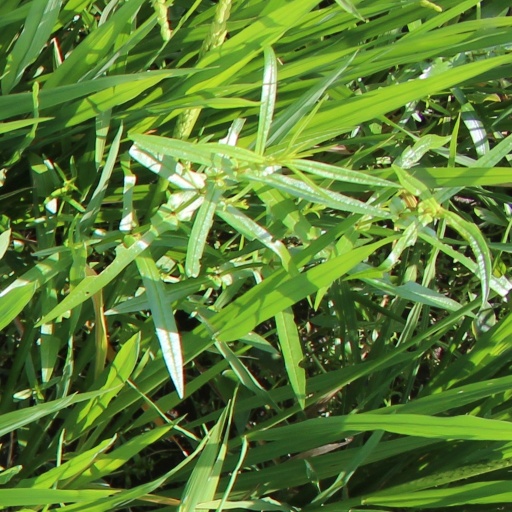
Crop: rice